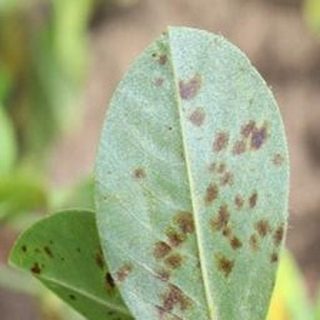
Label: groundnut_rust